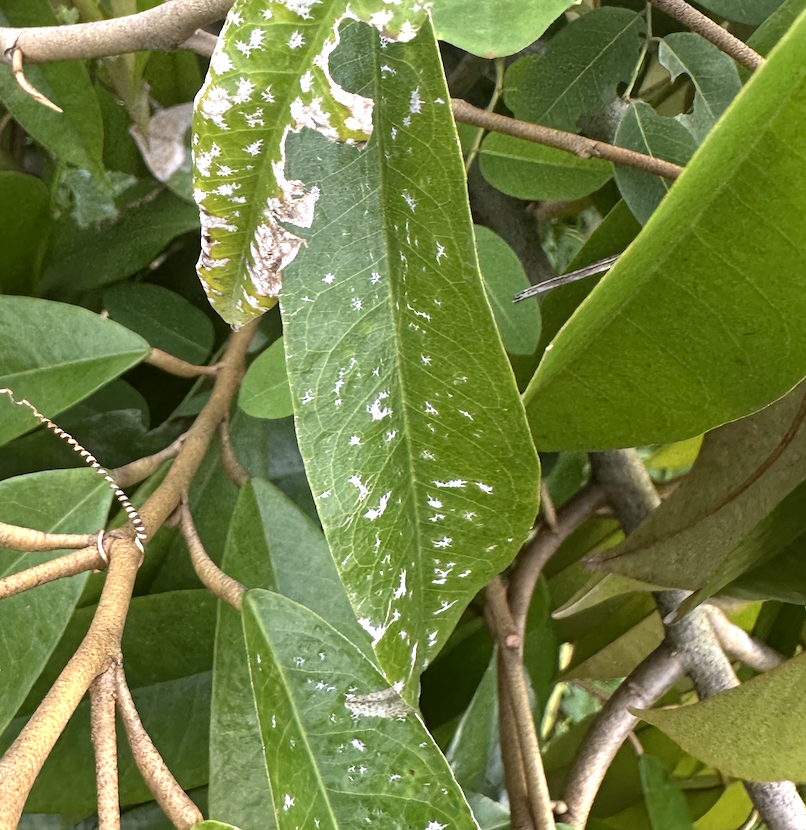
Label: mealybug_infestation